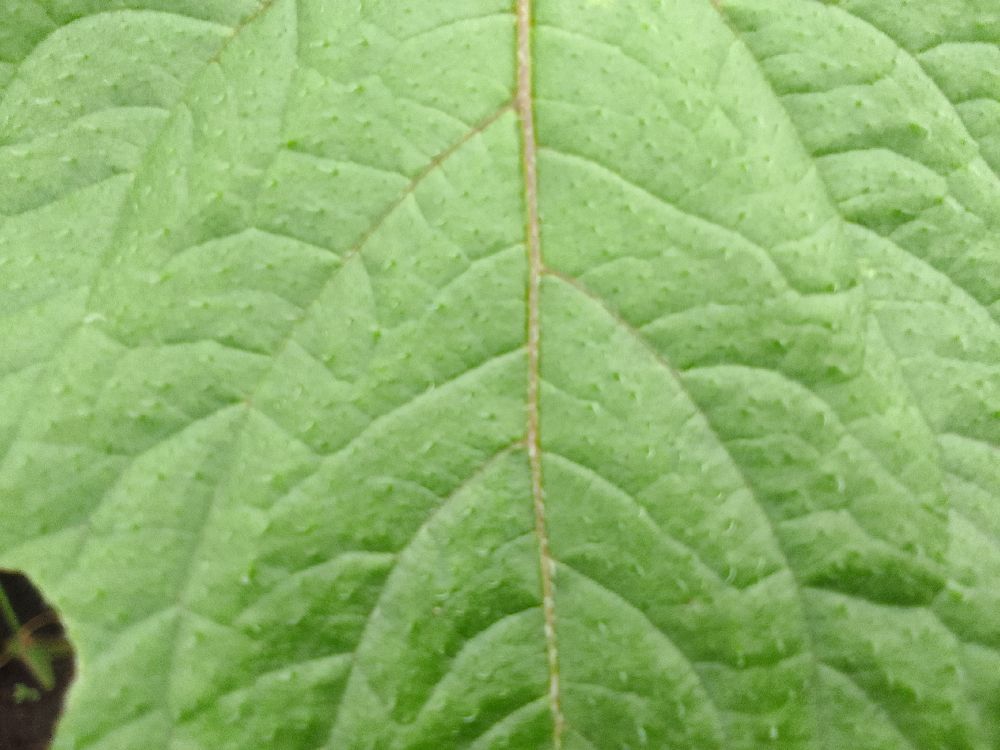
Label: Healthy